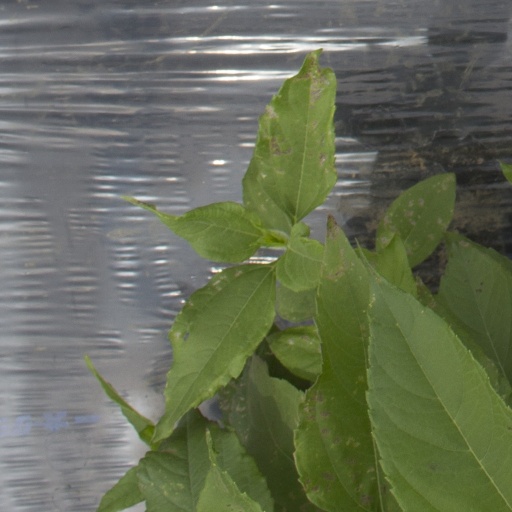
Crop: Jerusalem artichoke